Mani Matter

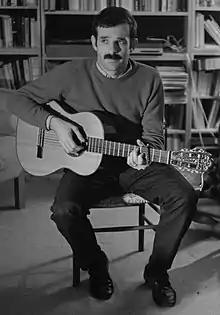
Mani Matter (1970)

Mani Matter (4 August 1936 in Herzogenbuchsee – 24 November 1972 in Kilchberg, Zurich, officially Hans-Peter Matter) was a popular Swiss singer-songwriter.